Blind stamp

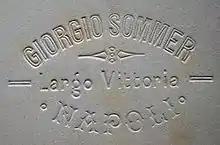
Giorgio Sommer's blind stamp

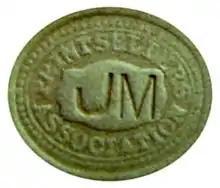
Blind stamp of "Printsellers' Association"

A blind stamp ('blind' meaning uncoloured) is an image, design or lettering on an art print or book formed by creating a depression in the paper or other material. It is the opposite of embossing which refers to a design created by "raising" the paper above the surrounding area. It is also distinct from foil stamping, which is a depression that is filled with a thin layer of metal, usually gold.